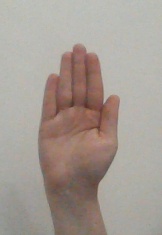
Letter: seen